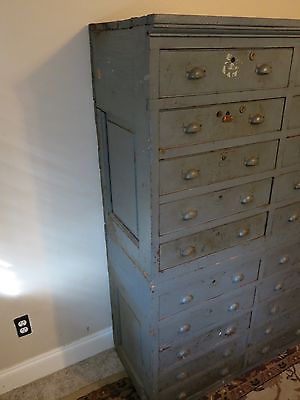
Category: cabinet